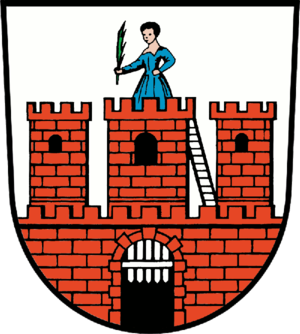
Dahme/Mark est une ville située au sud de la région de Brandebourg en Allemagne.